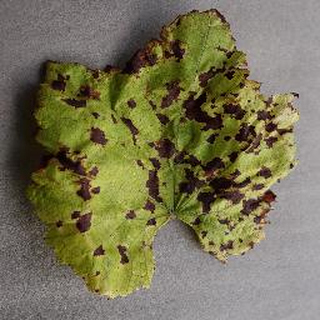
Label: grape_leaf_blight